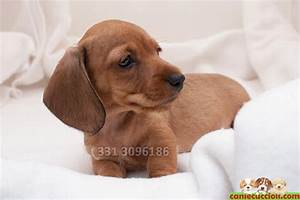
Label: cane